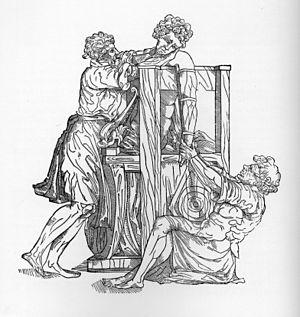
Une gravure sur bois représentant la réduction d’une épaulle luxée avec un dispositif hippocratique. Italiano: Riduzione ippocratica di una spalla lussata. Svenska: Ett träsnitt som föreställer behandling av en urvriden axel med ett hippokratiskt verktyg. 中文: 此為一木刻畫，圖內所示，乃一醫師，以希氏之儀器，助脱臼者駁回其臼。."
La luxation de l'épaule est la perte totale de contact entre les surfaces articulaires de l'articulation de l'épaule, se produisant au cours d'un traumatisme. On la dénomme luxation scapulo-humérale ou gléno-humérale car elle concerne l'articulation gléno-humérale, entre la tête de l'humérus et la glène de l'omoplate.
Hippocrate de Cos, né vers 460 avant J.-C. sur l’île de Cos et mort en 377 av. J.-C. à Larissa, est un médecin grec du siècle de Périclès, mais aussi philosophe, considéré traditionnellement comme le « père de la médecine ».